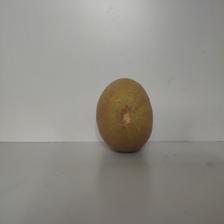
Size: Large